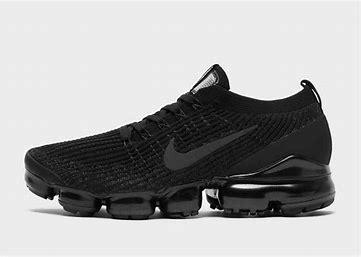
Brand: Nike
Model: Air Vapormax Plus